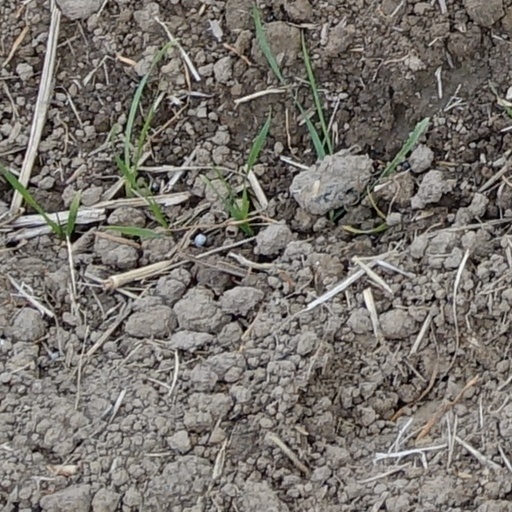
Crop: wheat